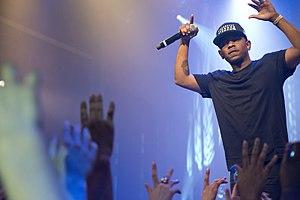
Kendrick Lamar, de son nom complet Kendrick Lamar Duckworth, né le 17 juin 1987 à Compton, en Californie, est un rappeur, parolier et réalisateur artistique américain. Il a été à de nombreuses reprises qualifié comme le « nouveau Roi du Hip-hop ». Il est considéré par de nombreux critiques et contemporains comme l'un des artistes hip hop les plus influents de sa génération, et souvent cité comme l'un des plus grands rappeurs de tous les temps.